1955 seizure of the Romanian embassy in Bern

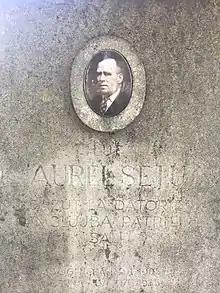
Grave of Aurel Șețu in Ghencea Cemetery

The members of the group were tried in Bern. Oliviu Beldeanu was sentenced to four years in prison, Stan Codrescu (who had shot Aurel Șețu) to three and a half years, Ion Chirilă to three and a half years and Dumitru Ochiu to a year and four months.